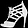
Label: Sandal